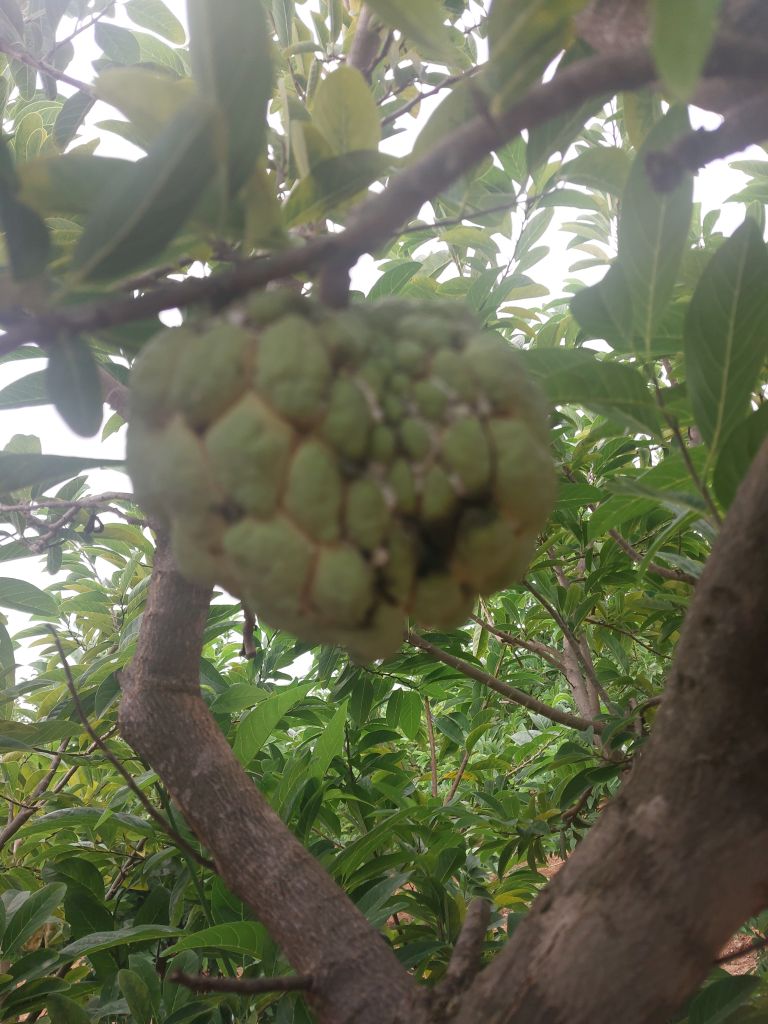
Disease label: Athracnose